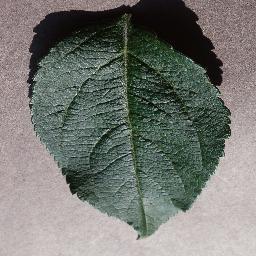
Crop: apple
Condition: healthy